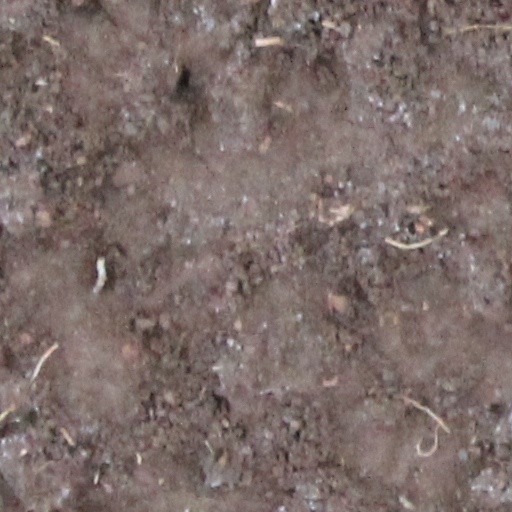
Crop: wheat